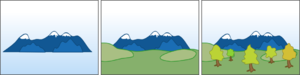
En informatique, et plus précisément en imagerie numérique, l´algorithme du peintre est l'une des solutions les plus simples pour résoudre le problème de visibilité d'un rendu en 3D sur ordinateur. En effet, une fois une scène 3D projetée sur un plan 2D, il est nécessaire de déterminer quels sont les polygones visibles, et les polygones cachés.